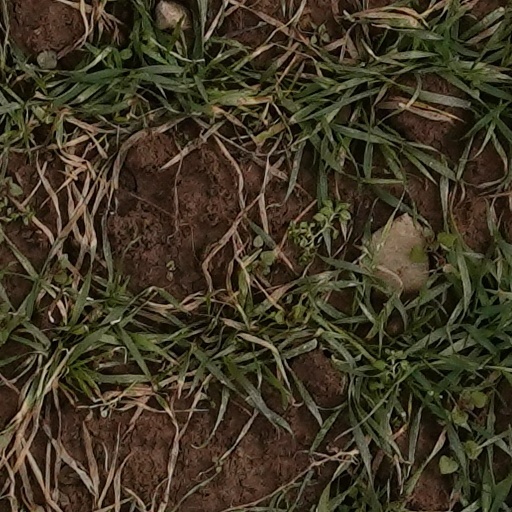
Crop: wheat